Clan Lockhart

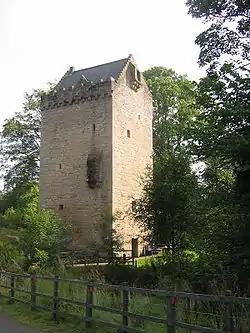
The Tower of Hallbar was purchased in 1681 by George Lockhart of Lee Castle, whose estate adjoined it.

In 1547 Alan Lockhart of Lee was killed at the Battle of Pinkie Cleugh. Sir James Lockhart of Lee (b.1594) was appointed by Charles I of England as a gentleman of the Privy Council and was knighted. He was also appointed to the Supreme Court Bench taking the title of "Lord Lee".